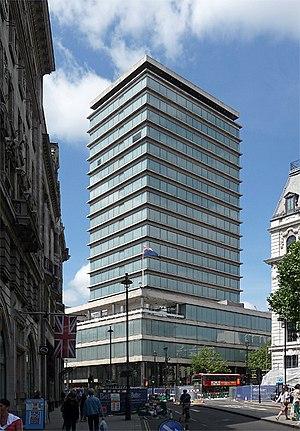
Voici les représentations diplomatiques de Nouvelle-Zélande à l'étranger :
Le Haut-commissariat de la Nouvelle-Zélande au Royaume-Uni est la mission diplomatique de la Nouvelle-Zélande au Royaume-Uni. Institué en 1906, il remonte à 1871 et l'envoi du premier Agent-général de la Nouvelle-Zélande au Royaume-Uni, ce qui en fait, de loin, la plus ancienne mission diplomatique de la Nouvelle-Zélande.